Blaue Scheune

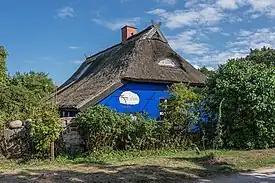
The "Blaue Scheune" in Vitte

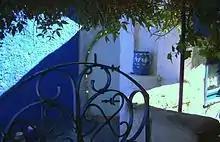
Rear of the building

The Blaue Scheune ('Blue Barn') in the village of Vitte on the German Baltic Sea island of Hiddensee was originally a Low German hall house from the early 19th century. It housed not only the barn, but also the bakery and the living area for a master miller and baker.